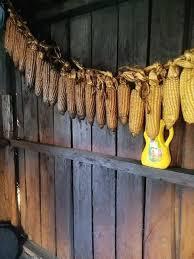
Mahindi ambayo imewekwa kwa laini ikiwa mahindi haya ikiwa katika  imewekwa katika jiko.Pale tena kuna chupa plastiki ya mafuta.